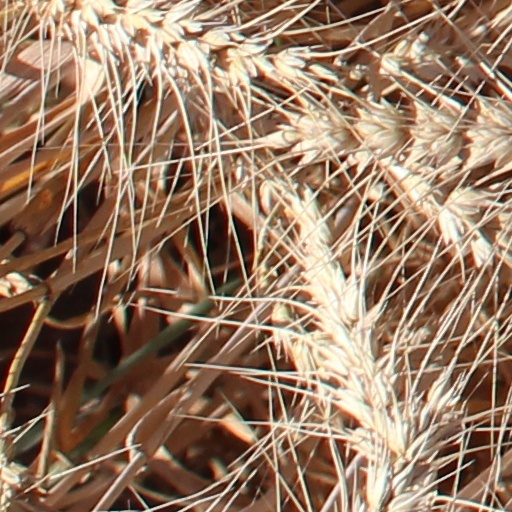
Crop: wheat